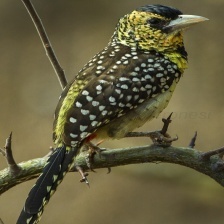
Species: D-ARNAUDS BARBET
Scientific name: TRACHYPHONUS DARNAUDII